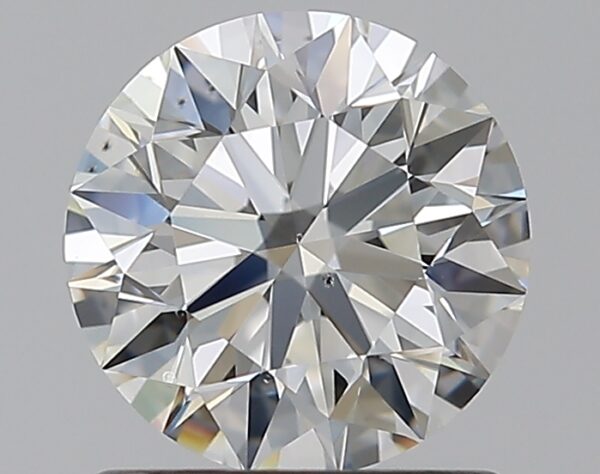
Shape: round
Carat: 1.02
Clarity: VS2
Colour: I
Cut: EX
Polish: EX
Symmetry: EX
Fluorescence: N
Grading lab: GIA
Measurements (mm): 6.41 x 6.43 x 4.01